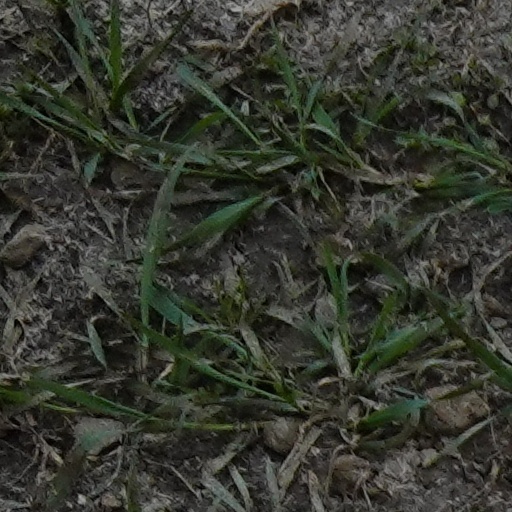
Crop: wheat